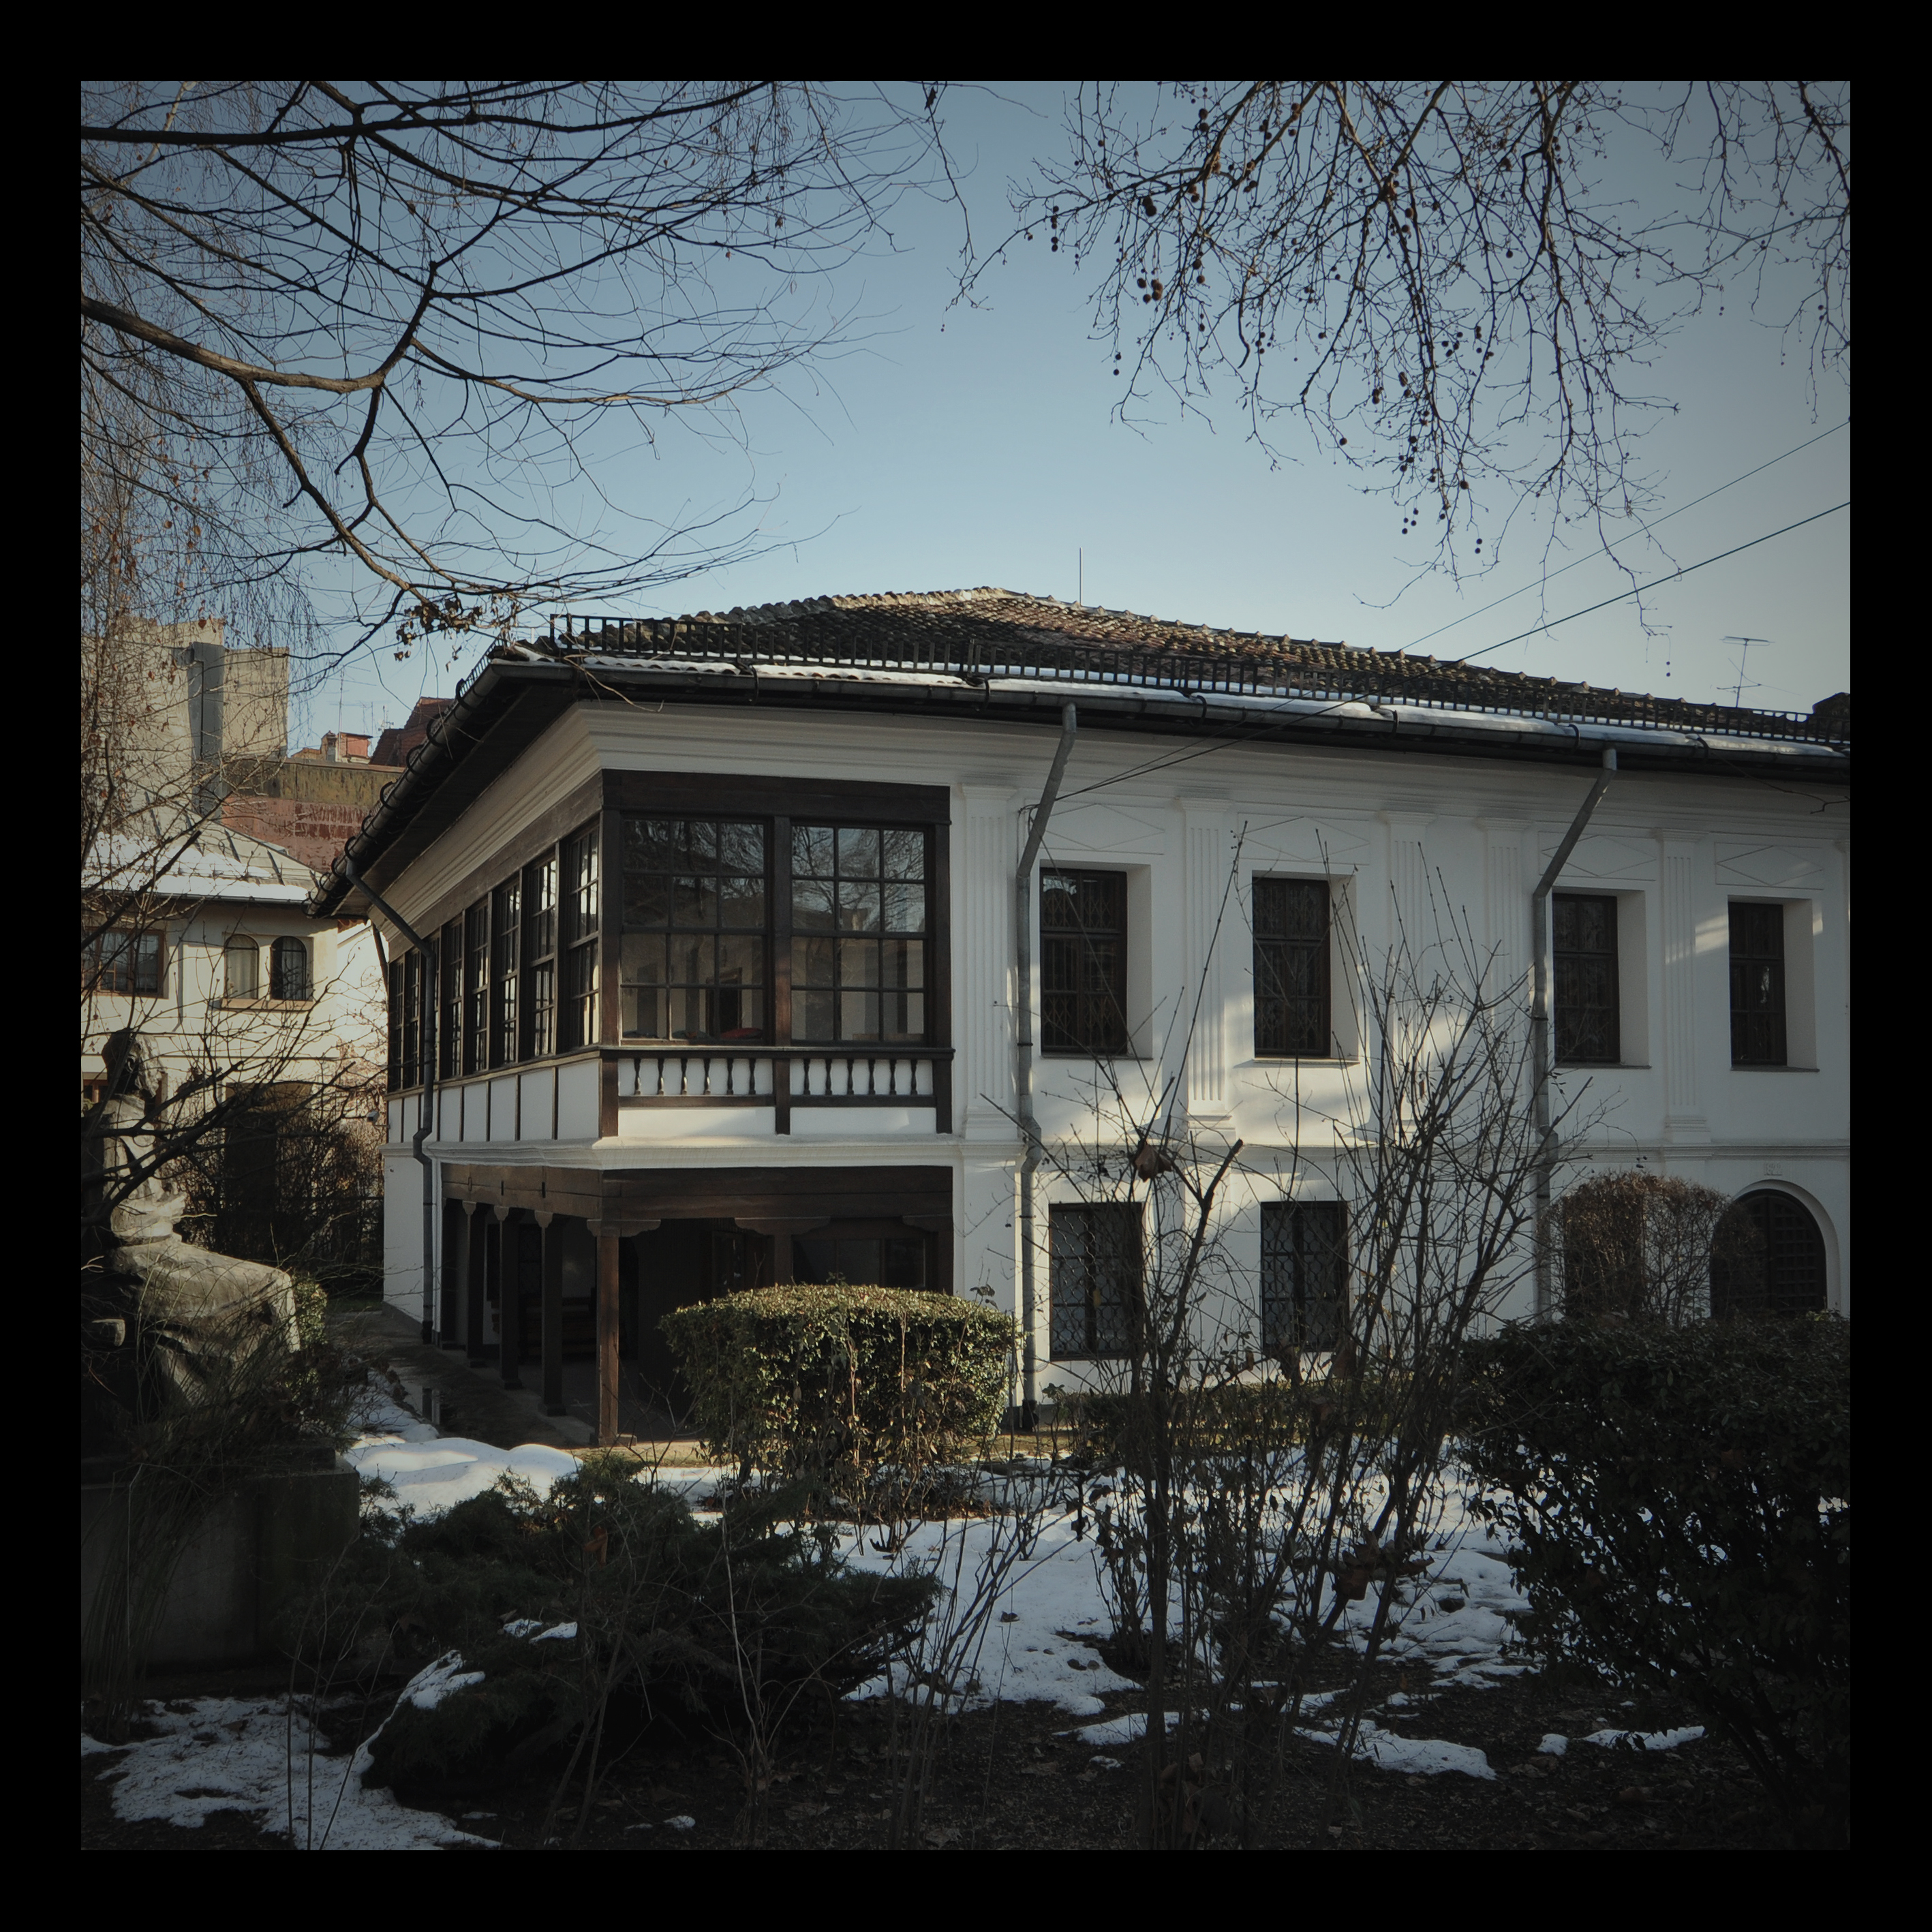
snow, winter, architecture, photography, mansion, house, window, building, home, urban, monument, photo, suburb, cottage, facade, photos, de, casa, fotografie, estate, romania, bucharest, arhitectura, romanian, patrimoniu, bucuresti, muzeu, 1760, casamelik, muzeultheodorpallady, melikhouse, theodorpalladymuseum, lmibiima19723, residential area